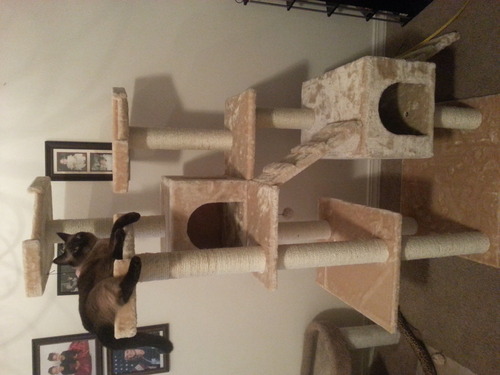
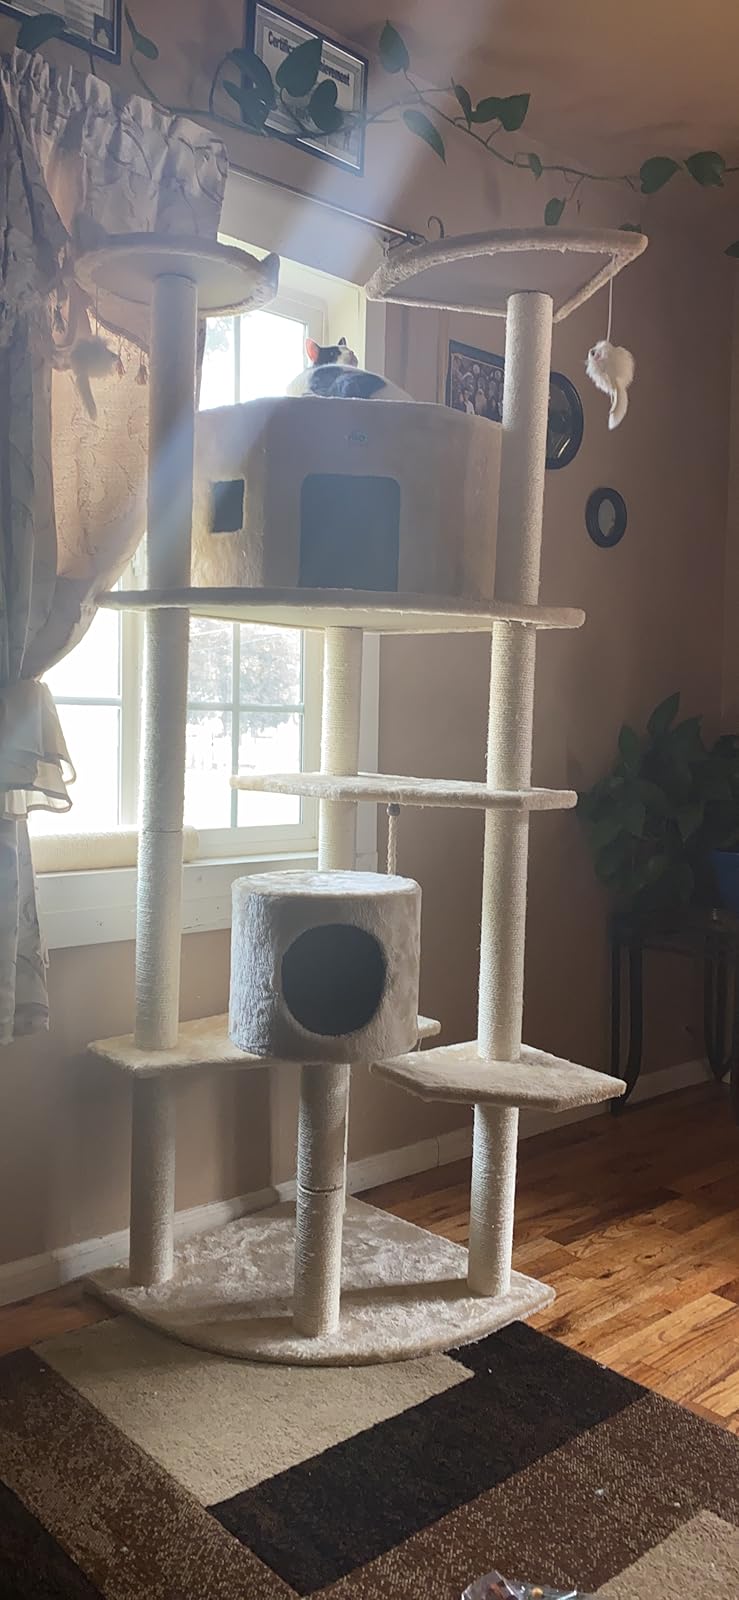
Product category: items_cat tree
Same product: no